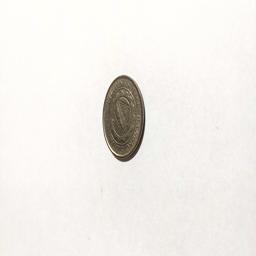
Label: 1_Old_Back